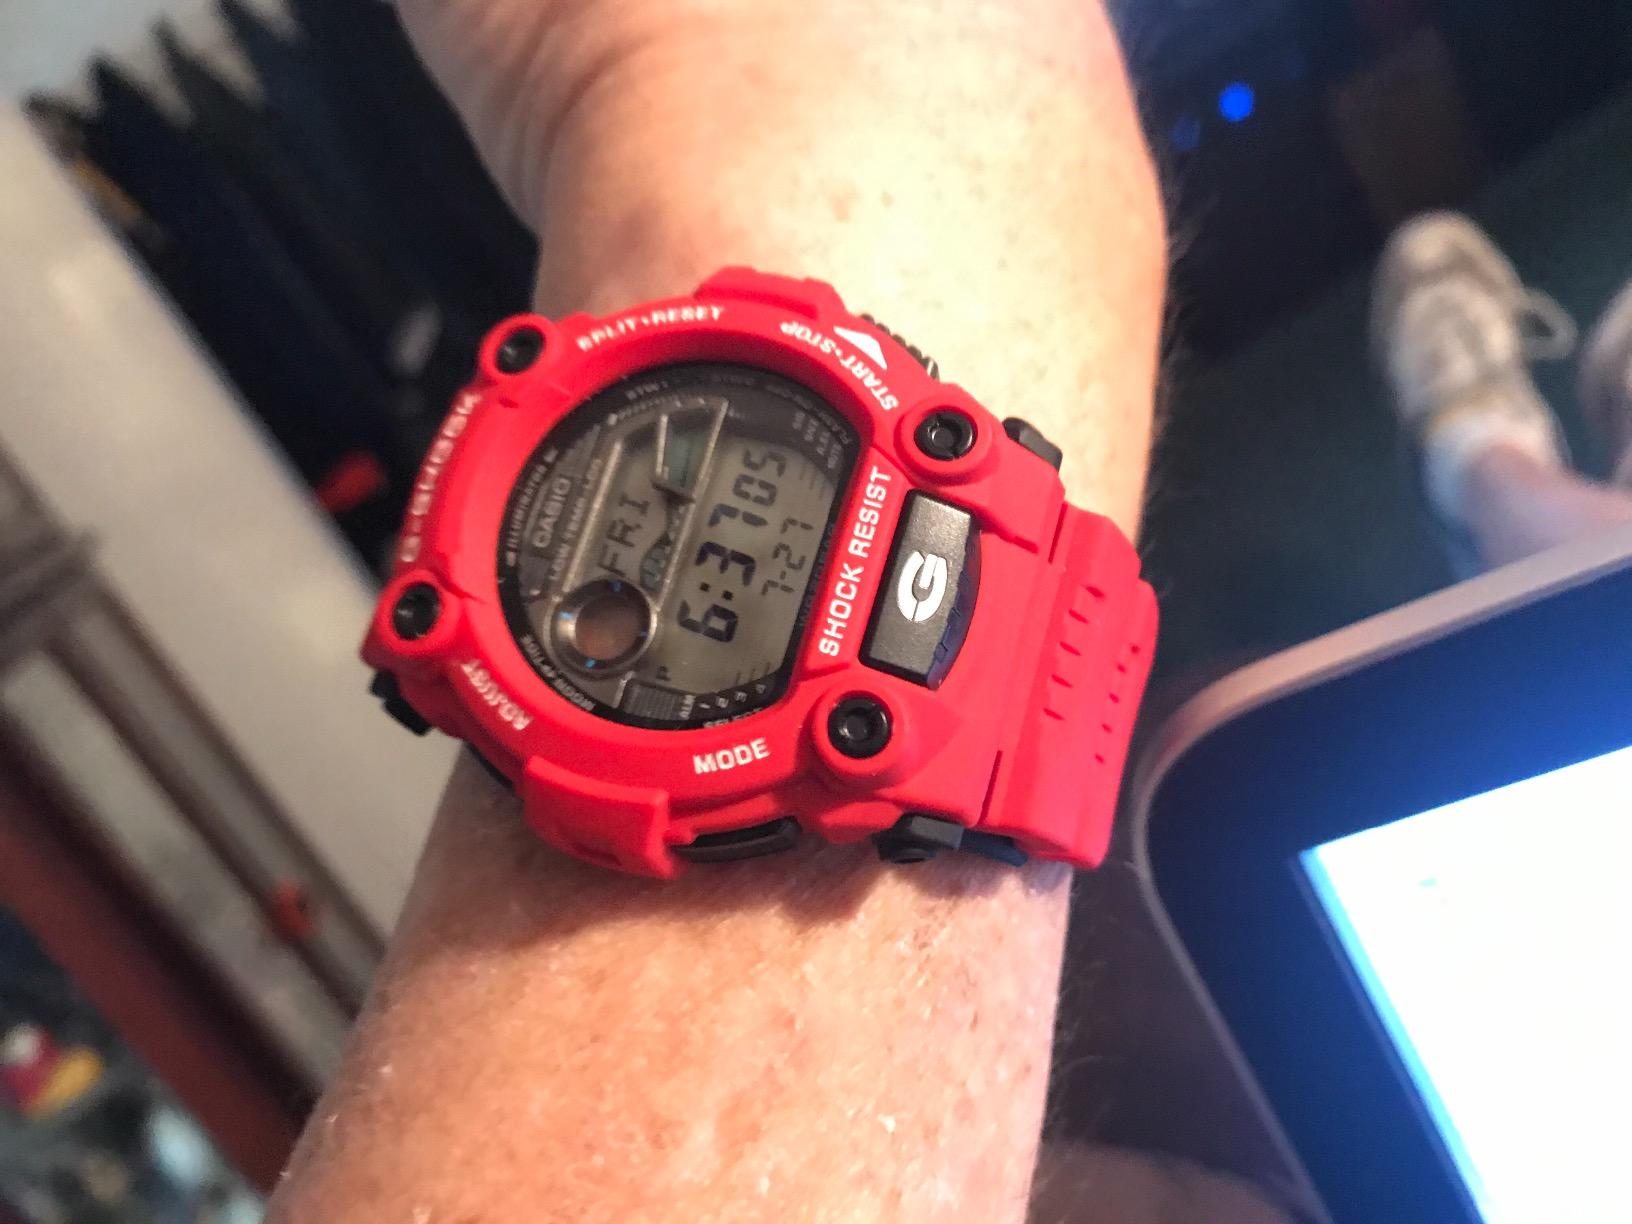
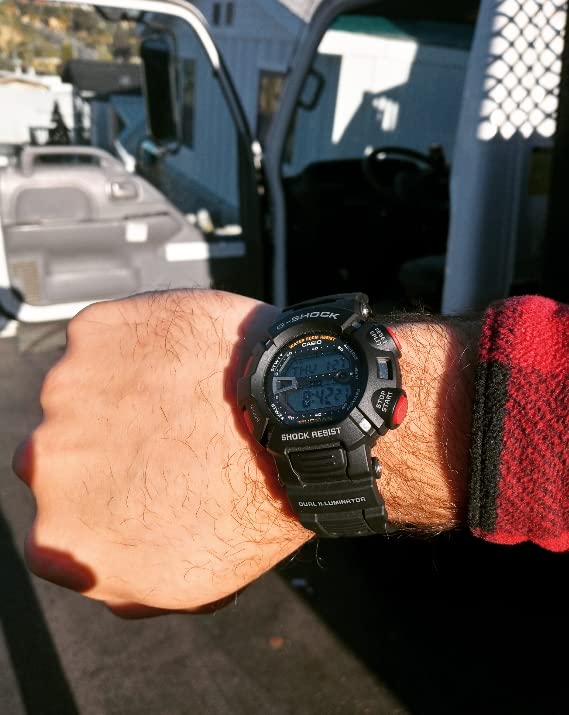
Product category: accessories_watch
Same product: no